Hellenic Duty Free Shops

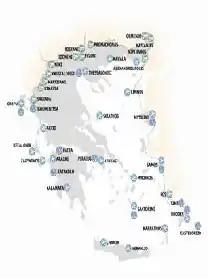

During the period 2009–2011, €31,200,000.00 were invested. Shops at the international airport have been refurbished to meet the purchasing needs of today's travellers, e.g. perfumes, cosmetics and Folli Follie, Hellenic Gourmet, Cava και Luxury .